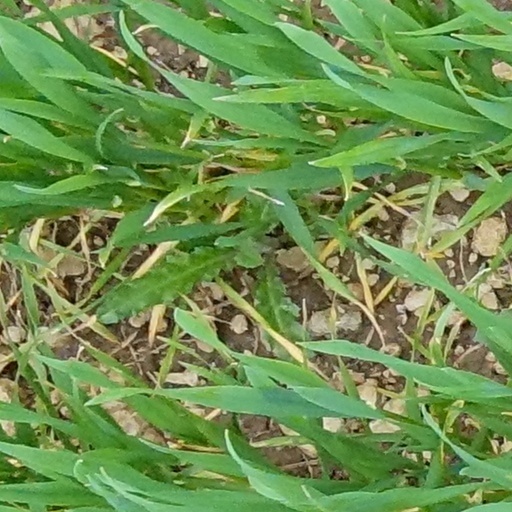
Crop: wheat